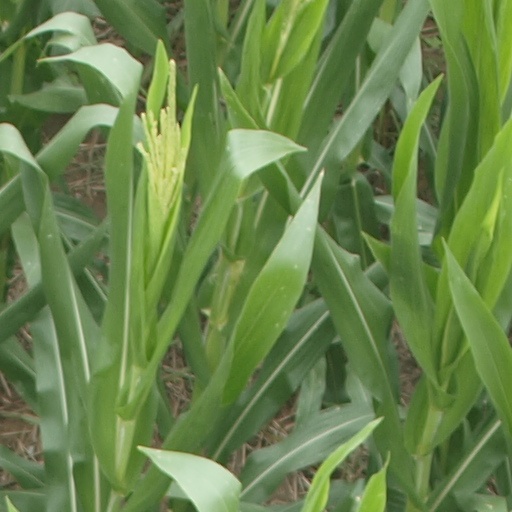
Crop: maize; corn